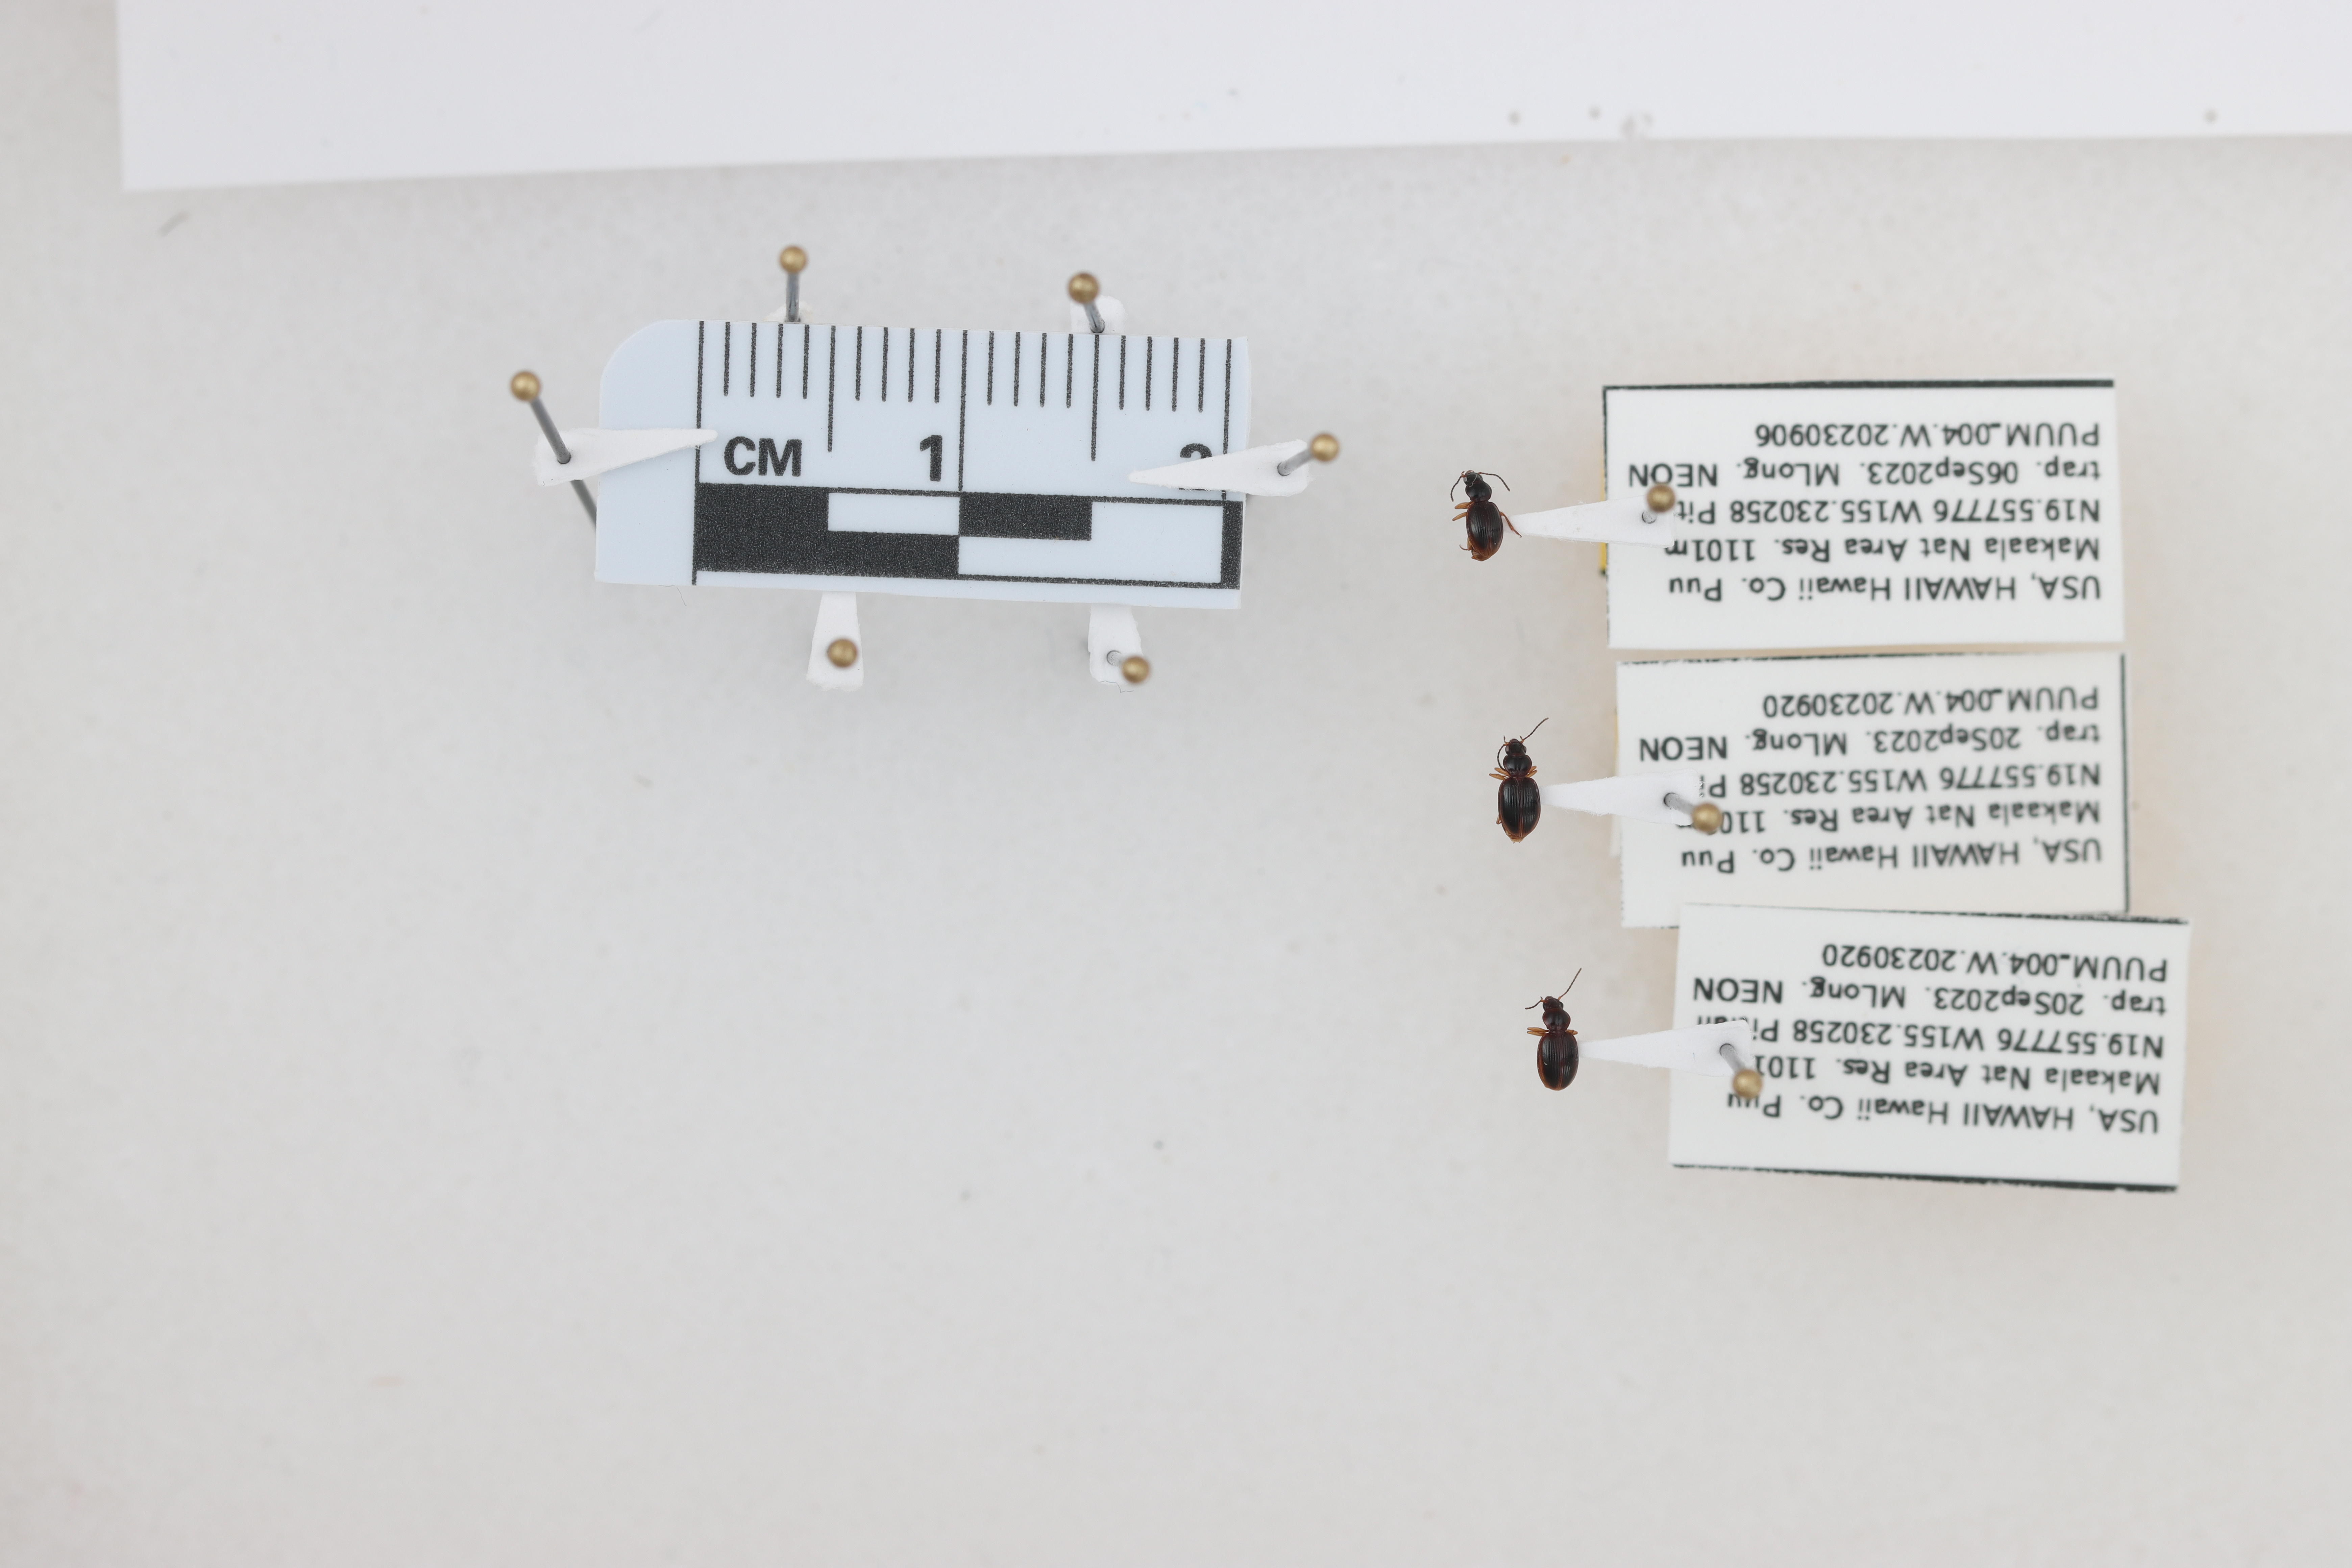
Beetle 1 — elytra length: 0.209 cm, elytra max width: 0.138 cm, basal pronotum width: 0.063 cm

Beetle 2 — elytra length: 0.221 cm, elytra max width: 0.159 cm, basal pronotum width: 0.065 cm

Beetle 3 — elytra length: 0.213 cm, elytra max width: 0.157 cm, basal pronotum width: 0.063 cm